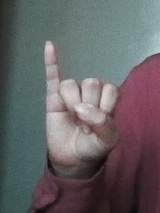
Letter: meem